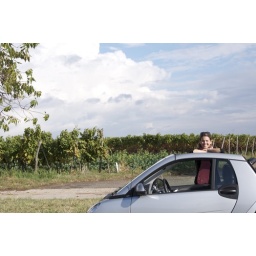
our SMART car convertible :) ... great for driving in among the vines